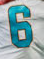
Number: 6